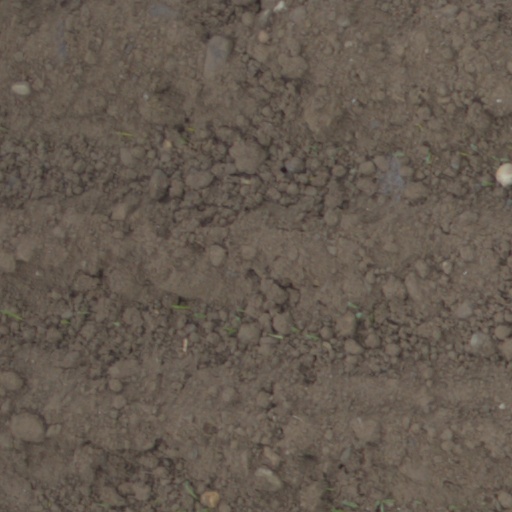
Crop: wheat